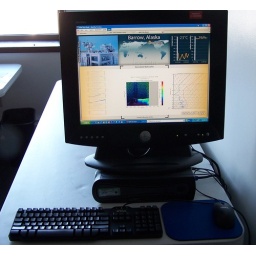
A computer monitor displays real-time data from the ARM site in Barrow, Alaska, during the Indirect and Semi-Direct Aerosol Campaign.